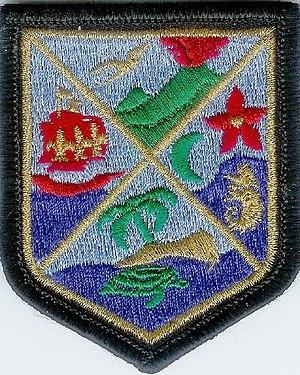
Ecusson d'épaule la Réunion.
La tortue apparaît aussi bien dans l'art que dans la culture populaire et revêt des symboliques différentes selon la culture de chaque région. Symbole de lenteur en Europe occidentale, elle se fait l'allégorie du monde en Chine.